Cercanías Madrid

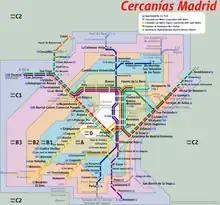
Zones in operation on the Cercanías Madrid, as of 2011

Cercanias is part of the Madrid Regional Transport Consortium ("Consorcio Regional de Transportes de Madrid") and follows its zoning system, based in concentric zones around Madrid. The price of the trips inside the network depends on the number of zones crossed.